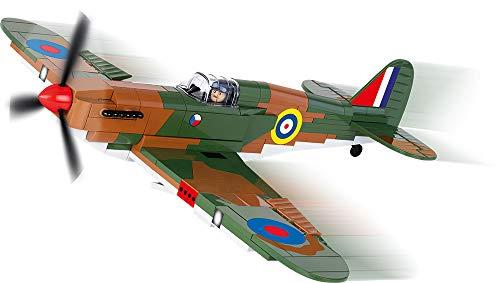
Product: COBI Small Army Hawker Hurricane Building Kit
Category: Home & Kitchen | Home Décor | Candles & Holders | Candleholders | Hurricane Candleholders
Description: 310 squadron Czechoslovakian pilot.
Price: $29.99
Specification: ProductDimensions:14.2x2.2x9.4inches|ItemWeight:12ounces|ShippingWeight:1.05pounds(Viewshippingratesandpolicies)|DomesticShipping:ItemcanbeshippedwithinU.S.|InternationalShipping:ThisitemcanbeshippedtoselectcountriesoutsideoftheU.S.LearnMore|ASIN:B01JXG6DZW|Itemmodelnumber:5518|Manufacturerrecommendedage:6-15years